Cassius Peck

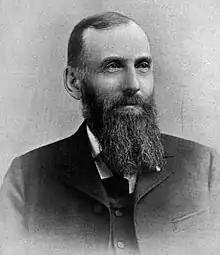
From 1903's "Genealogical and Family History of the State of Vermont"

Cassius Peck (3 March 1842 – 12 July 1913) was a Medal of Honor recipient and member of the Vermont legislature who served in the American Civil War.